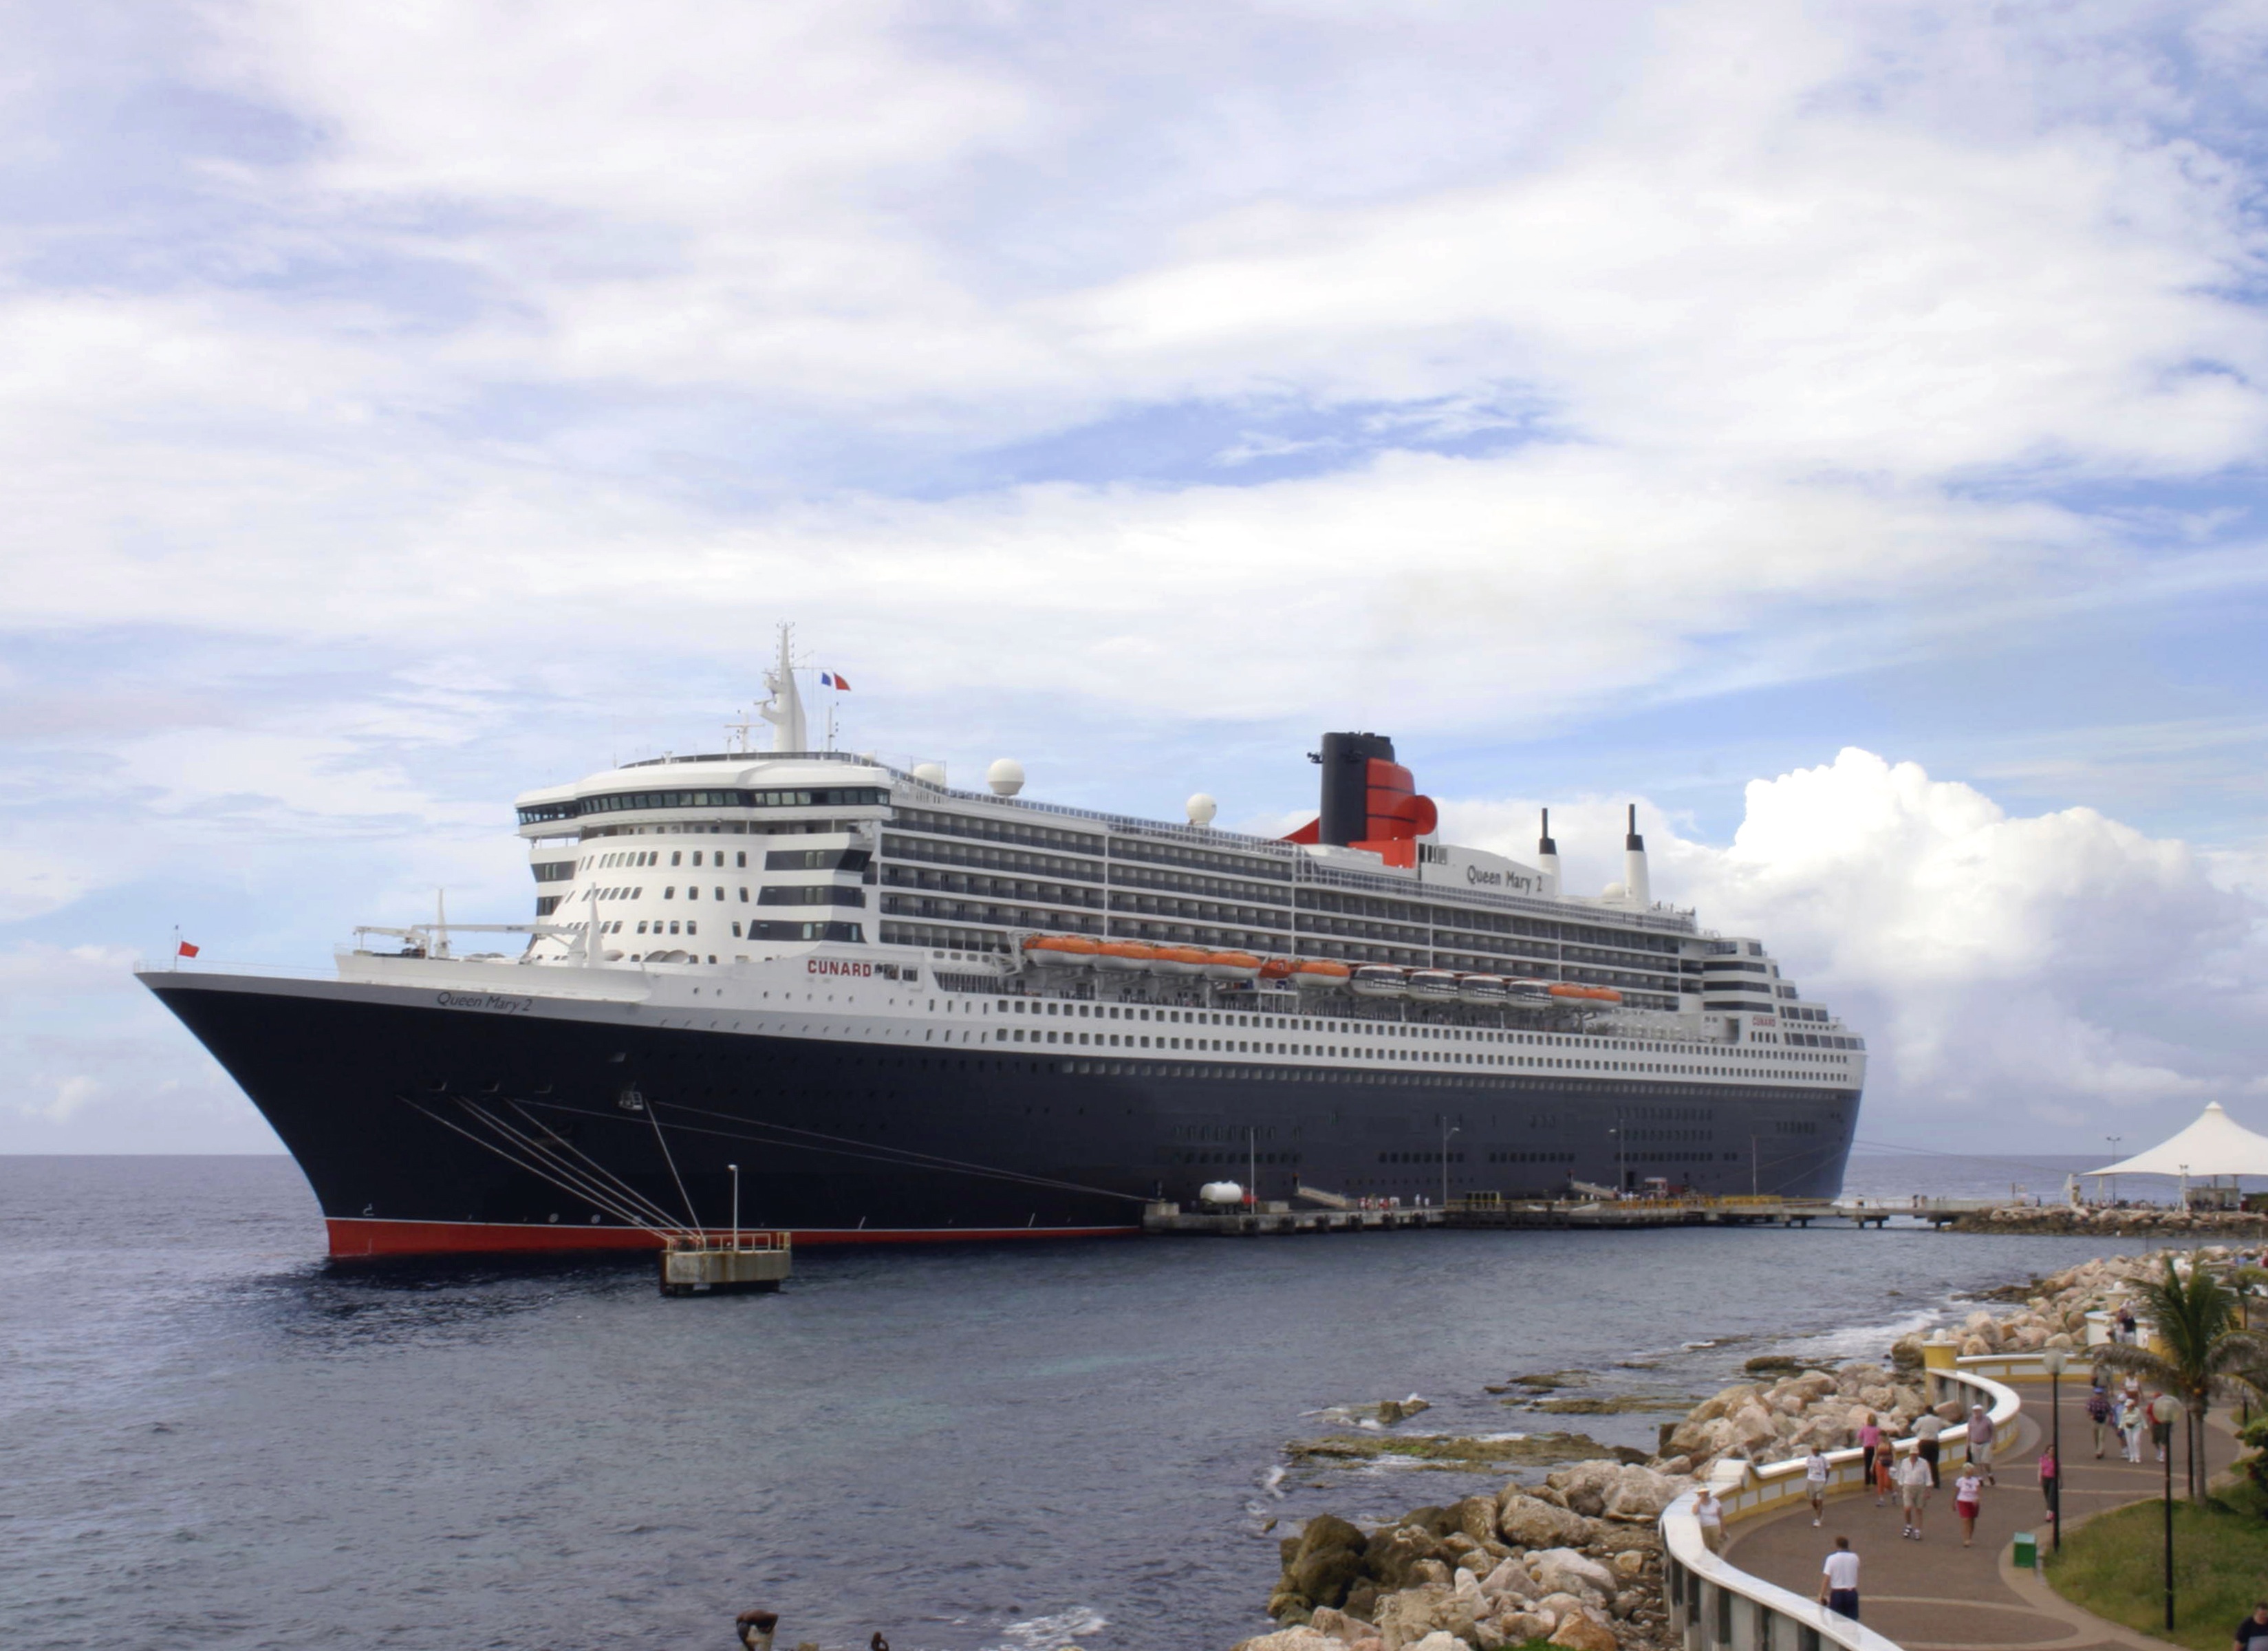
sea, boat, ship, vacation, vessel, vehicle, tourism, ferry, nautical, luxury, channel, watercraft, cruise ship, voyage, motor ship, passenger ship, freight transport, ocean liner, luxury ship